Nordfyn Municipality

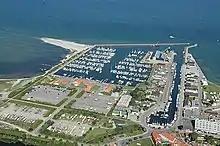
The harbours in Bogense.

Below are all settlements in the municipality with populations of at least 200 people (populations as of 2021).